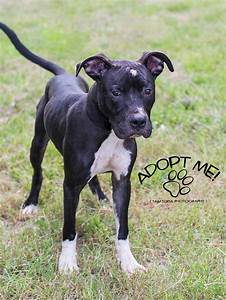
Label: cane